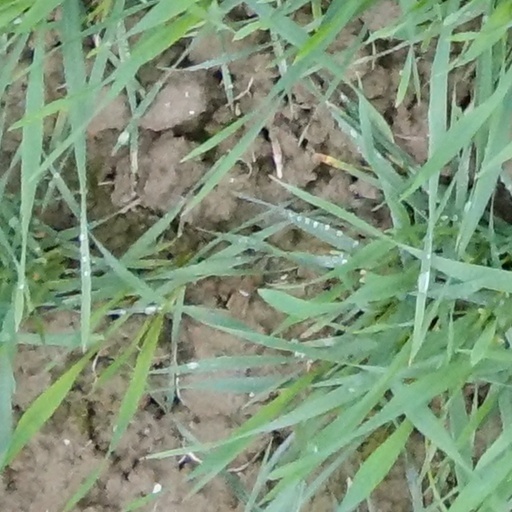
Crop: wheat